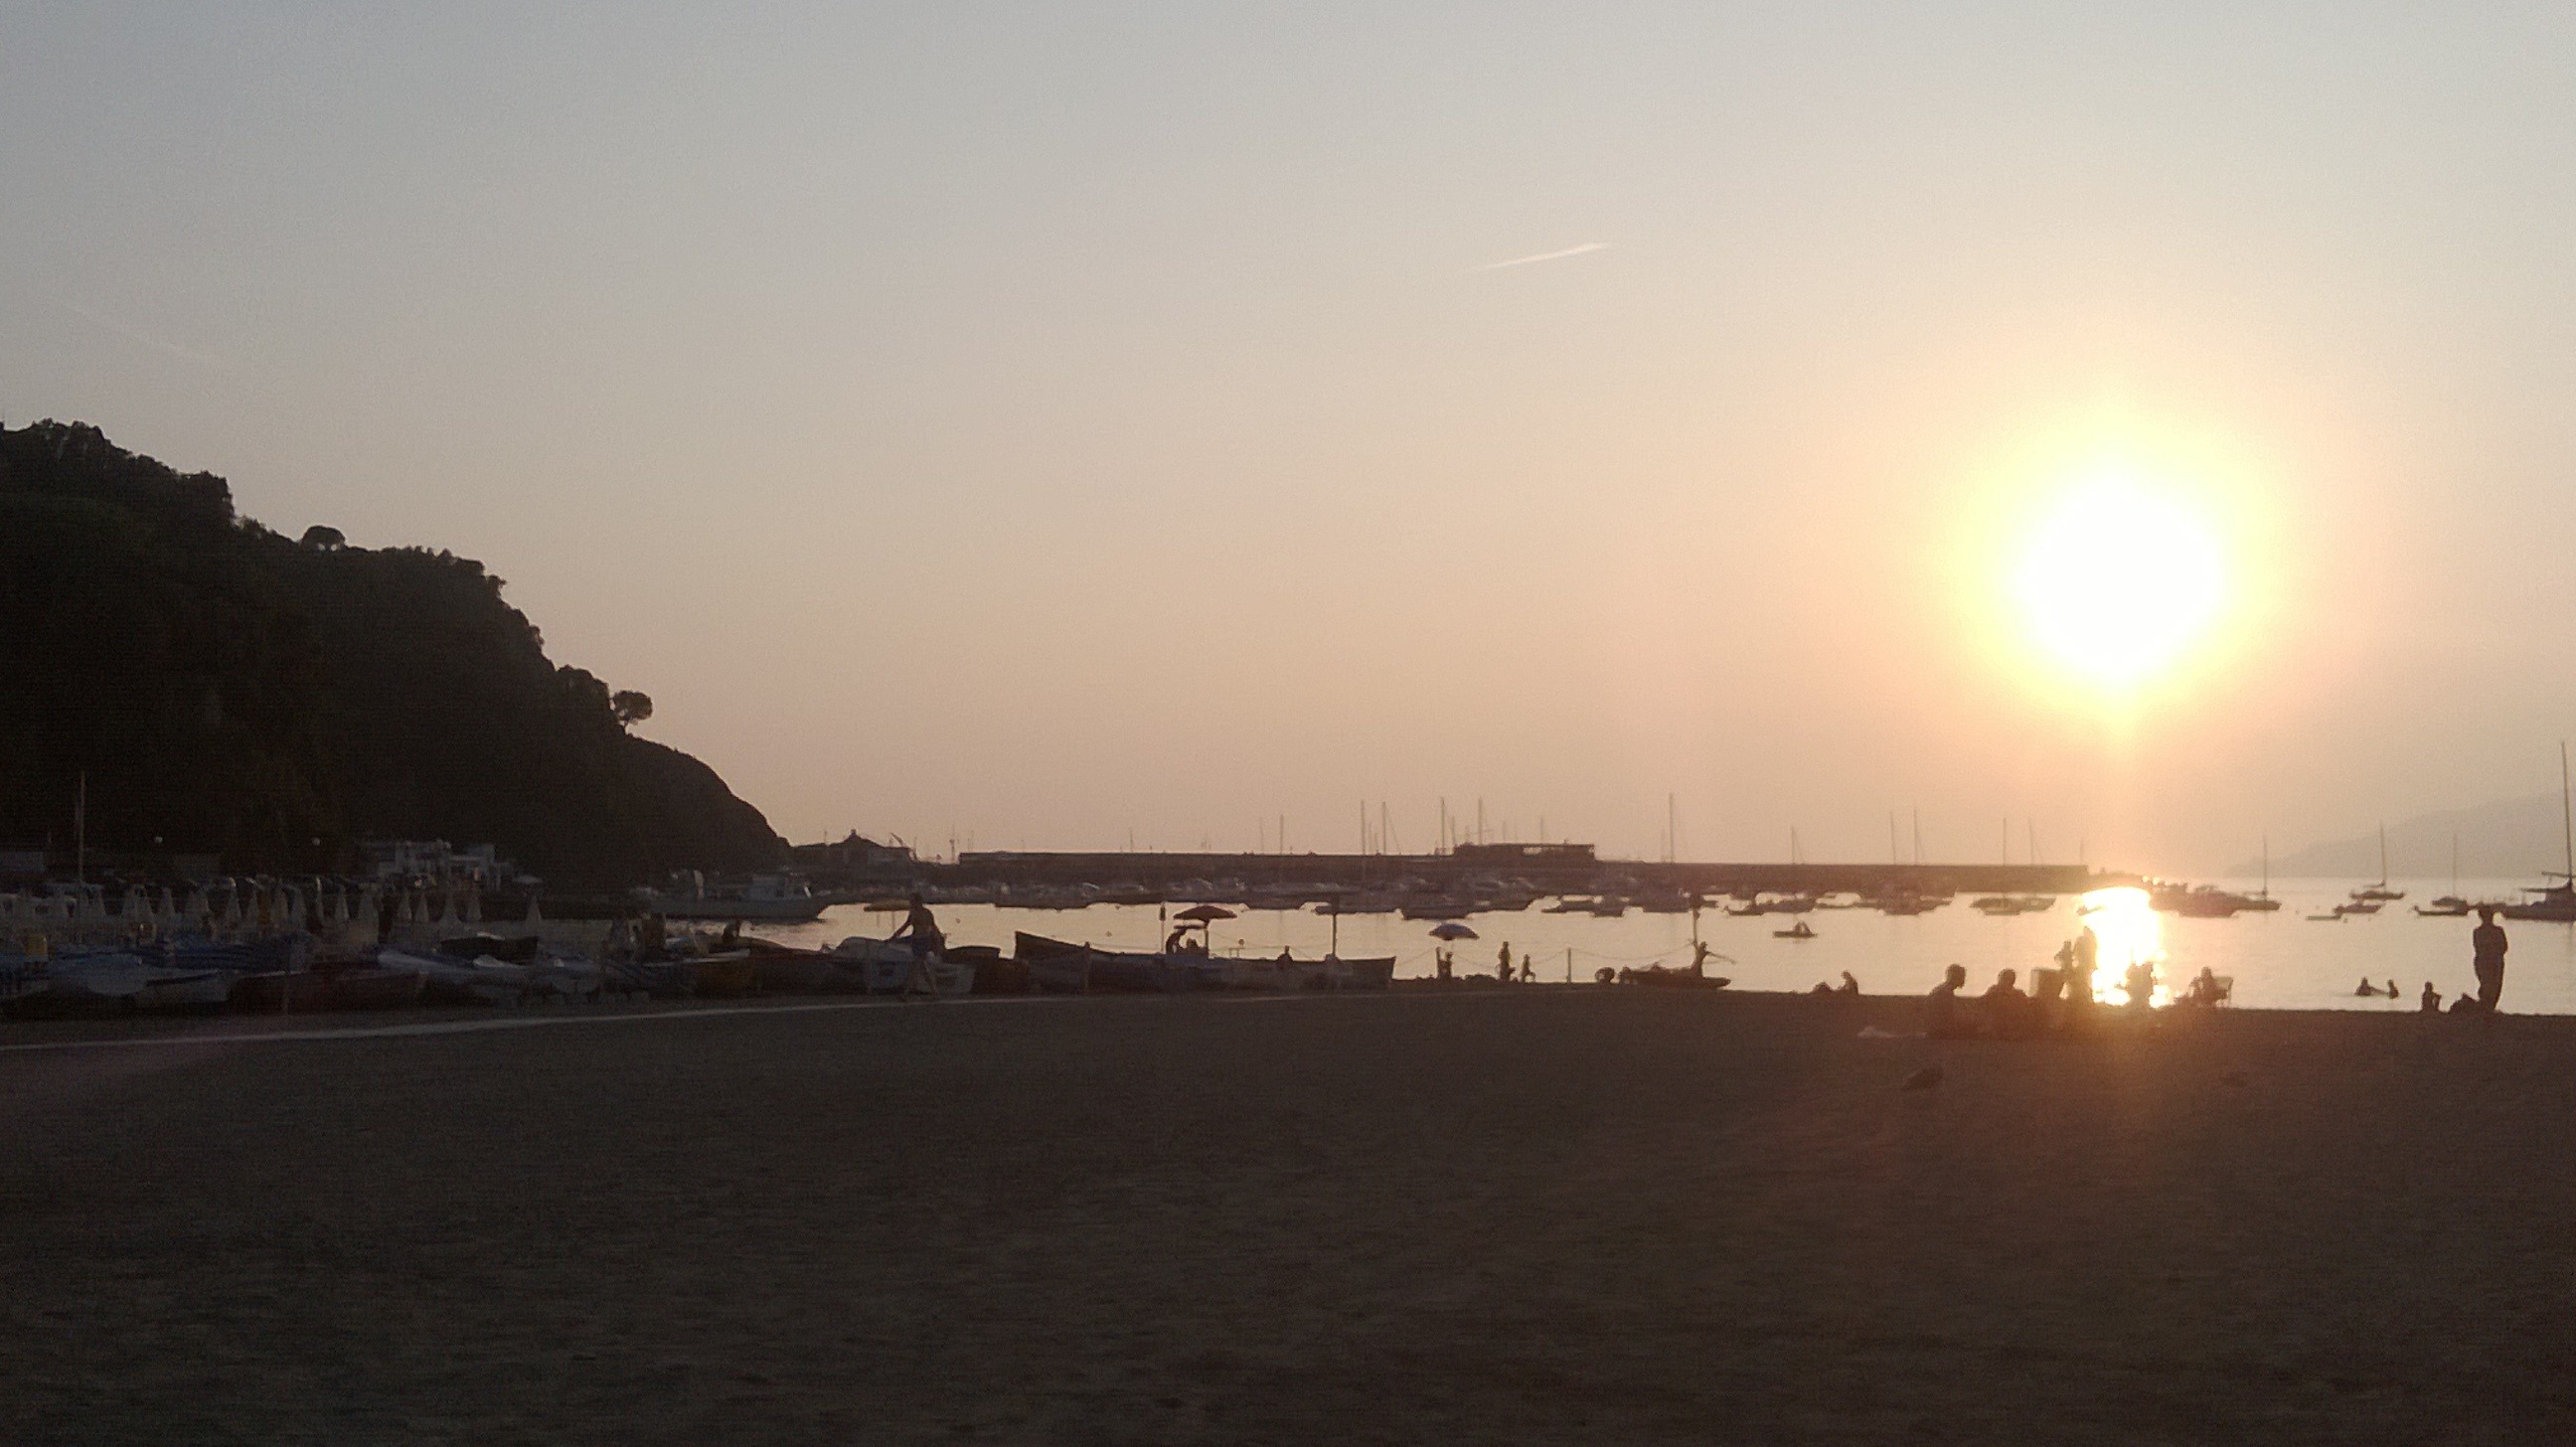
beach, sea, coast, ocean, horizon, sky, sun, sunrise, sunset, sunlight, morning, shore, wave, dawn, dusk, evening, twilight, bay, body of water, afterglow